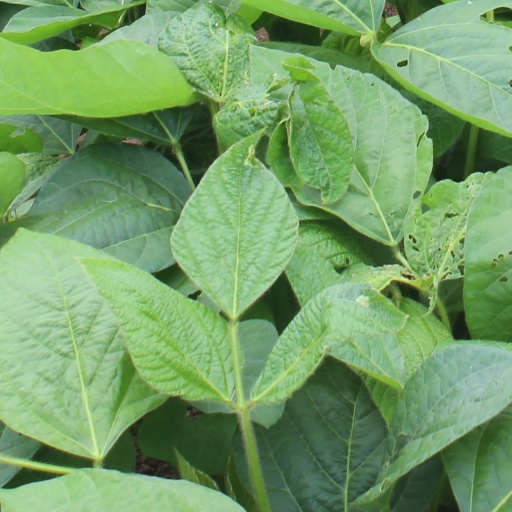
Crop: soybean